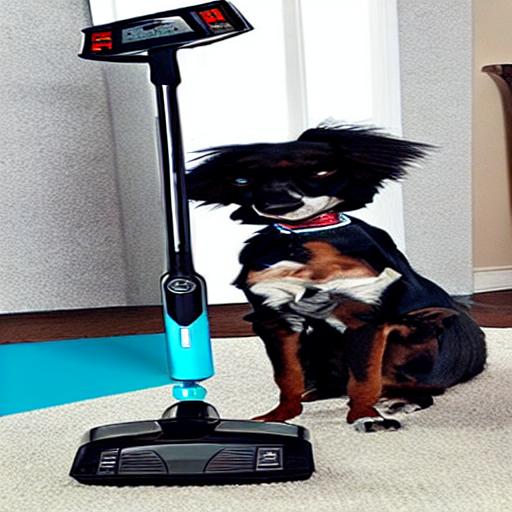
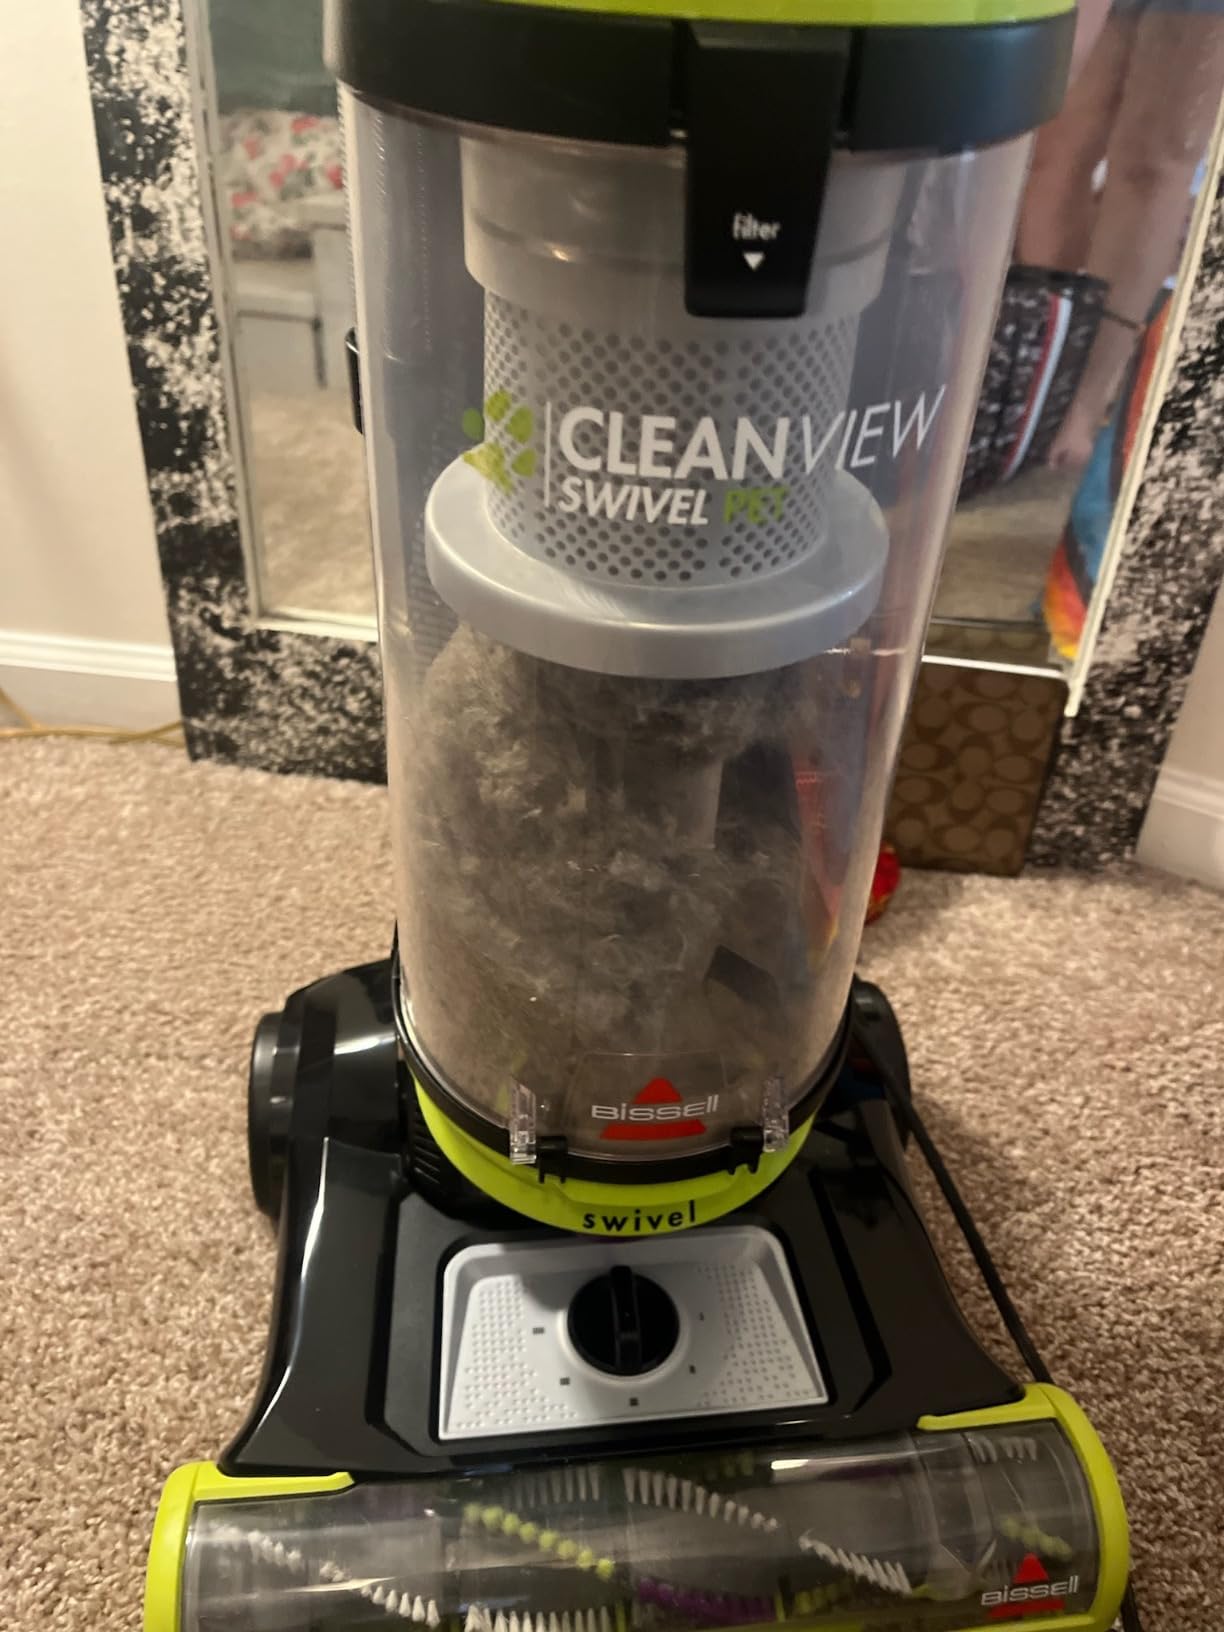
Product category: items_vacuum
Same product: no